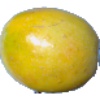
Label: Maracuja 1